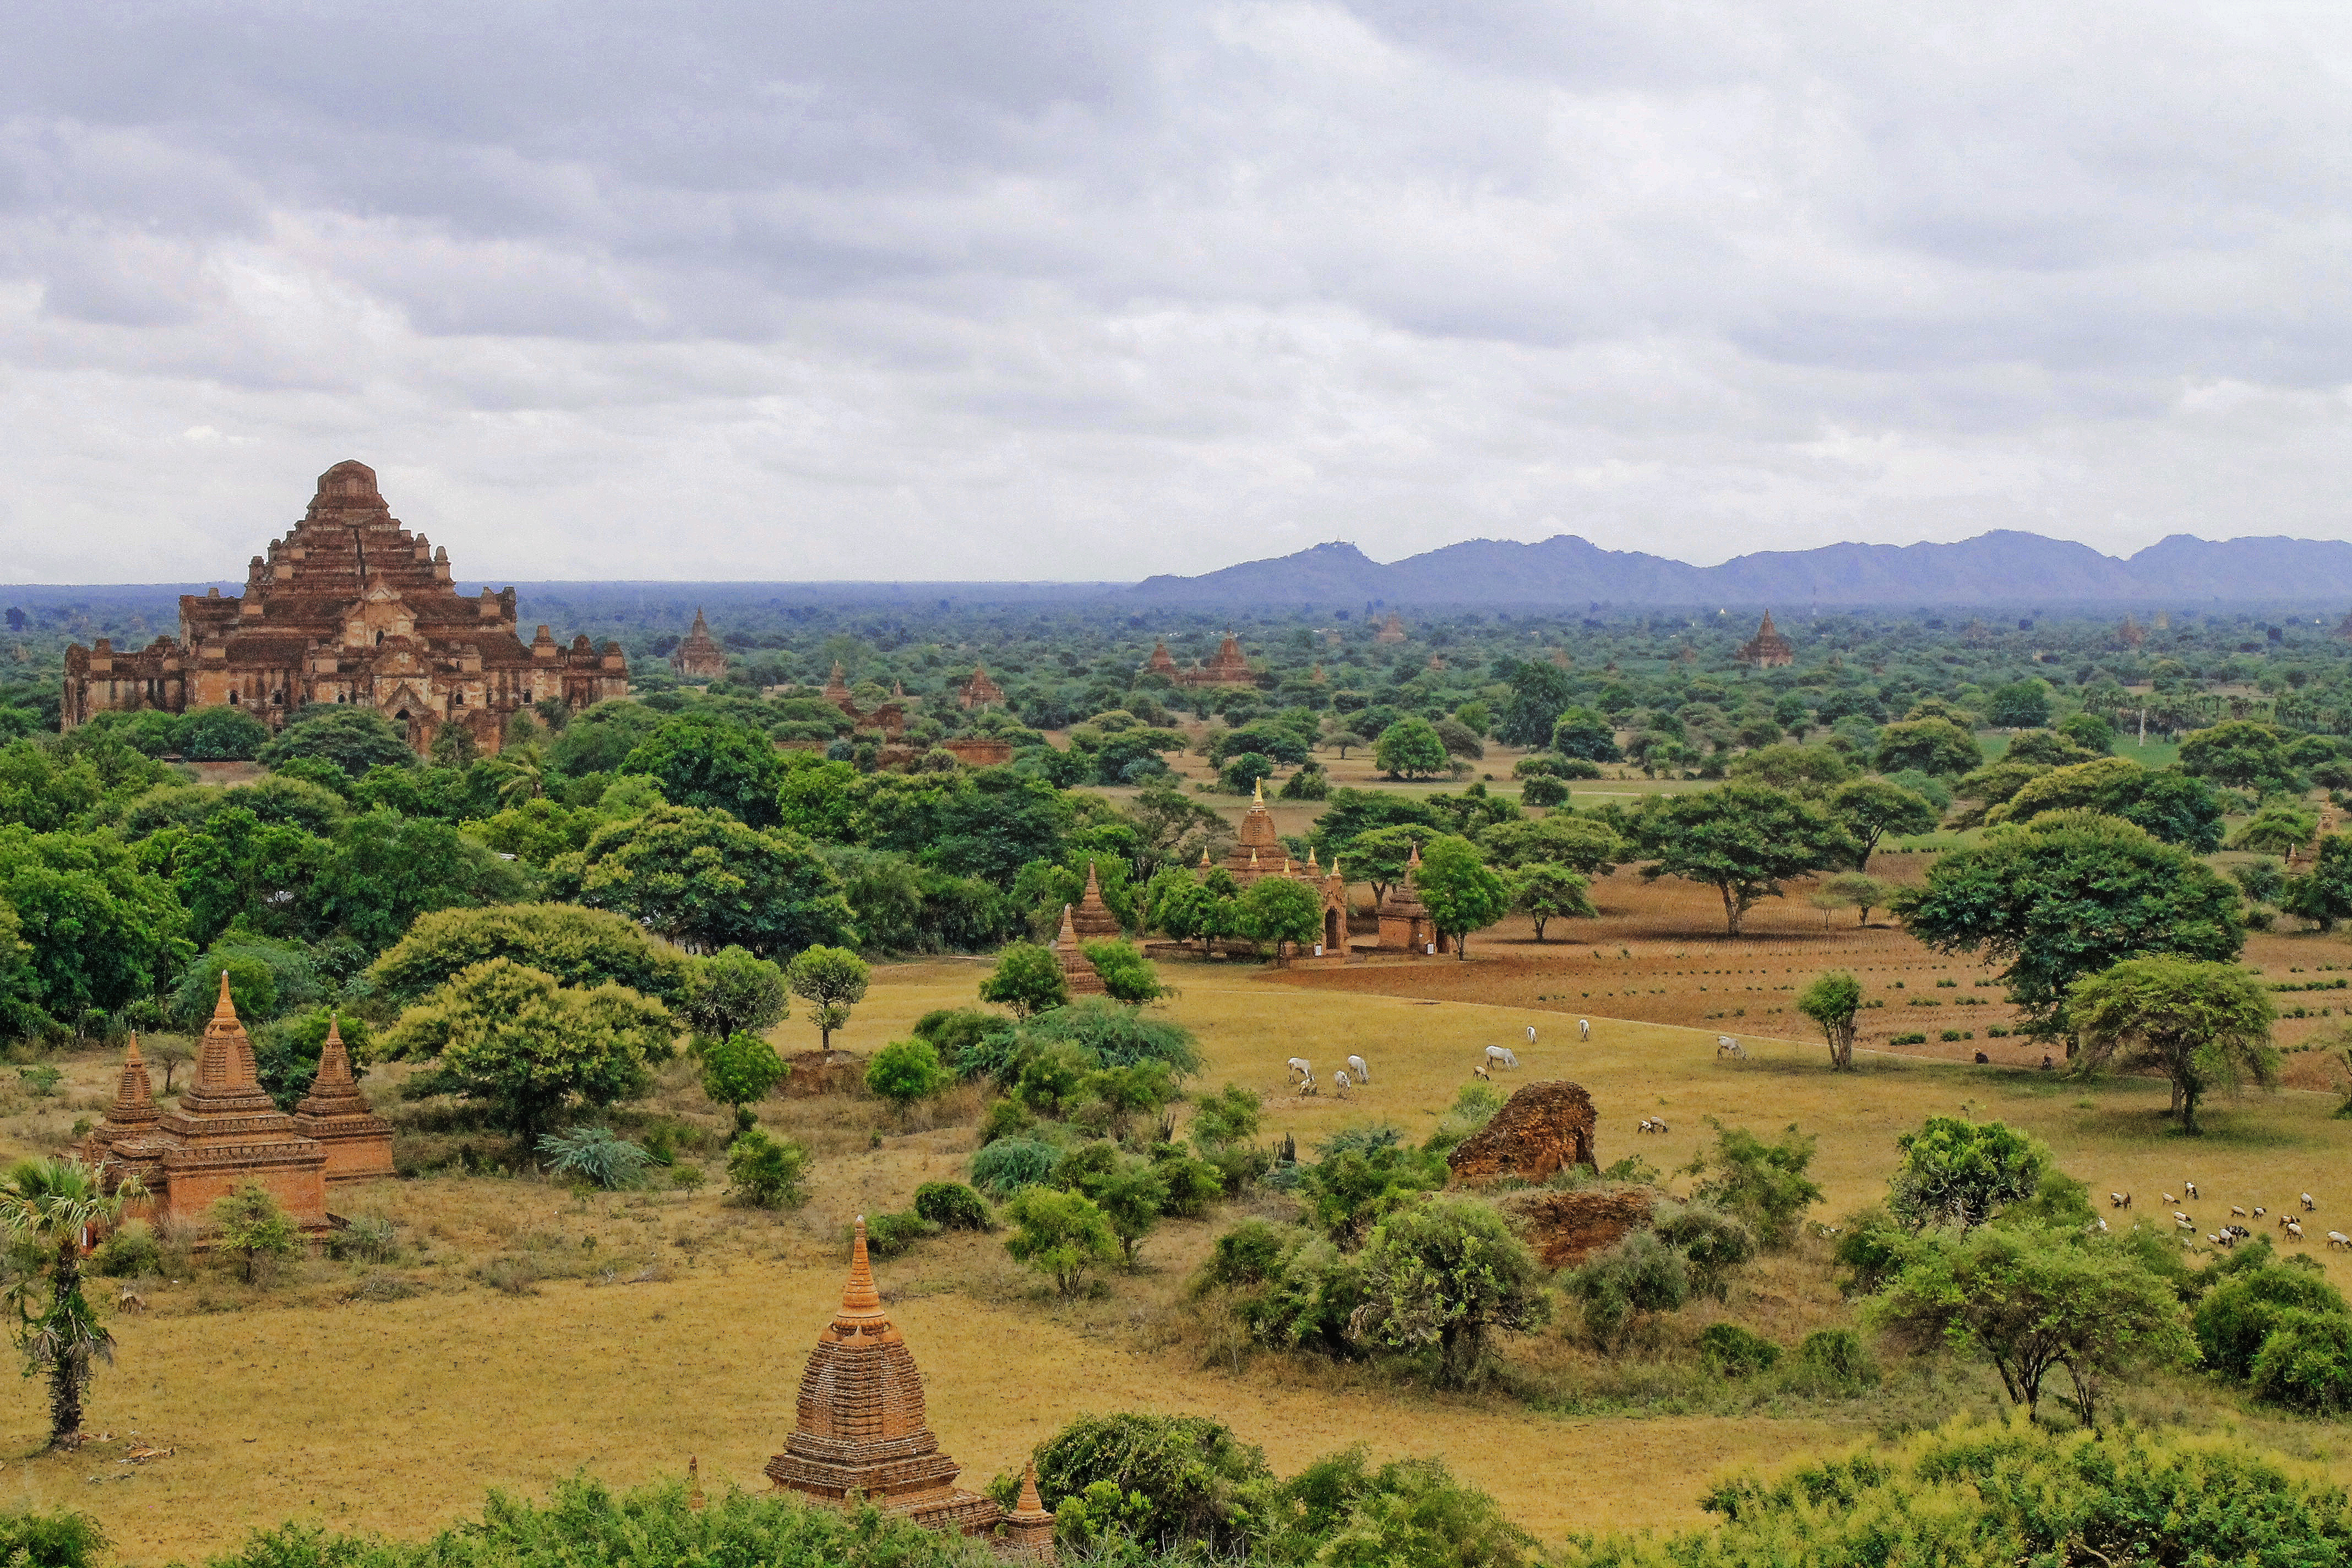
landscape, tree, nature, forest, architecture, field, hill, valley, village, asian, jungle, ancient, agriculture, tourism, savanna, plain, trees, clouds, mountains, plateau, temples, ecosystem, tourist destination, rural area, bagan, archaeological area, geographical feature, human settlement, pagadas